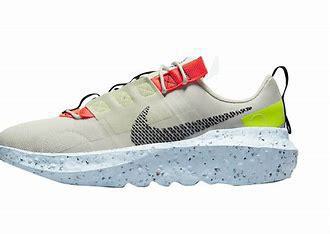
Brand: Nike
Model: Crater Impact